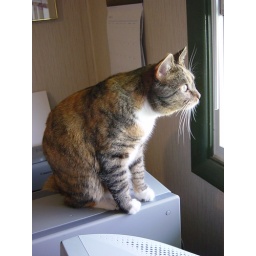
Sitting on top of the computer looking out the open window at the birds, squirels, people, cars, etc. Taken by Edgar.